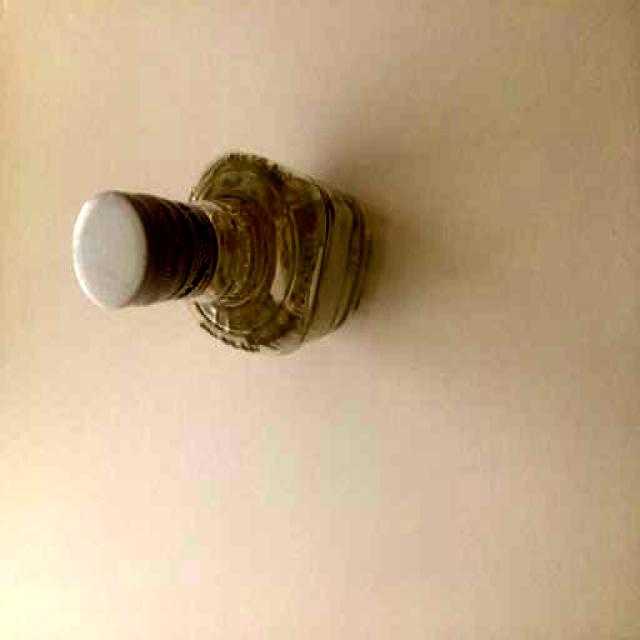
Label: Glass